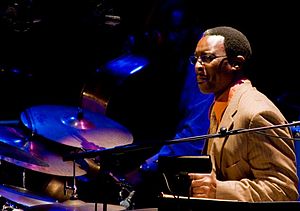
Herlin Riley
Herlin Riley på en julekoncert 8. december 2007 i Jazz at Lincoln Center
Herlin Riley er en amerikansk jazz-trommeslager.